Edwards A. Park (doctor)

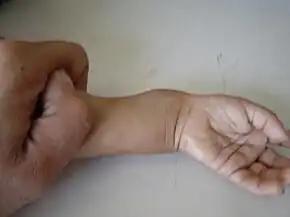

When Howland died in 1926, Park was inaugurated as the new Professor of Pediatrics who would oversee the operations of the Harriet Lane Home. Thus, Park became the successor of Howland and the third director of the Harriet Lane Home in the two decades that would follow (1926–1947). Six months after settling into his new position, Park realized that children in the Baltimore dispensaries were receiving significantly lower quality care compared to children who could afford to be treated at the hospital. Frustrated at this social phenomenon, Park went to Dr. Edward Carter, who was then a cardiologist in the Department of Medicine. Park asked Carter whether he would support the establishment of a pediatric clinic. On 1 December 1927, Park collaborated with the Rockefeller Institute and the Commonwealth Fund to set up a pediatric heart disease clinic at Johns Hopkins in the outpatient dispensary.